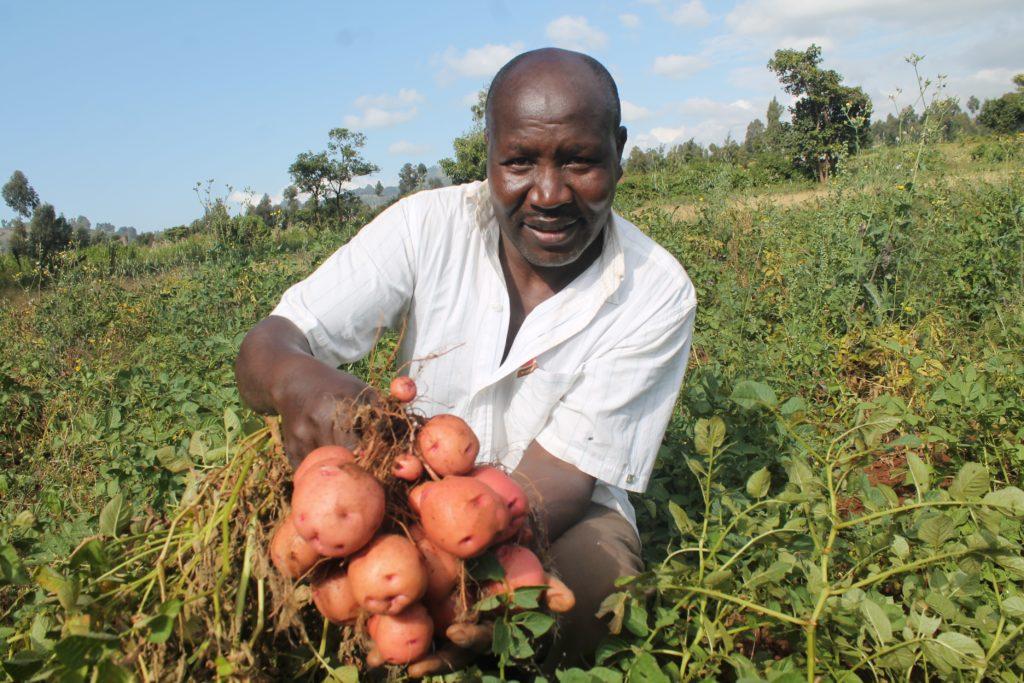
Viazi mviringo vimepandwa kwenye shamba kubwa ni majira ya mavuno yake mkulima amechuchumaa huku amevishika baadhi kuonyesha vilivyonawiri na tayari  anaenda sokoni kuwapelekea wauzaji wa rejareja pamoja na wa jumla.